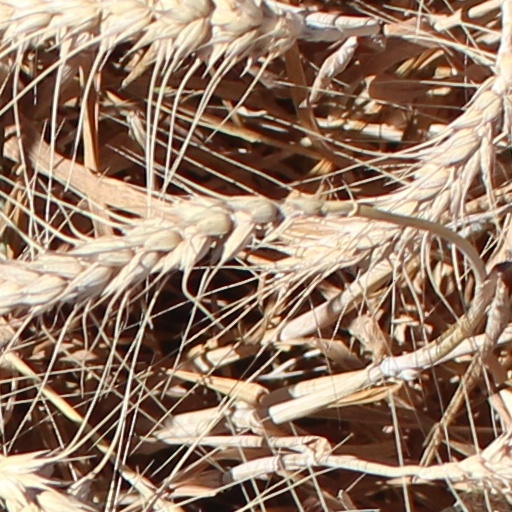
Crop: wheat